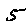
Label: 5